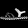
Label: Sandal